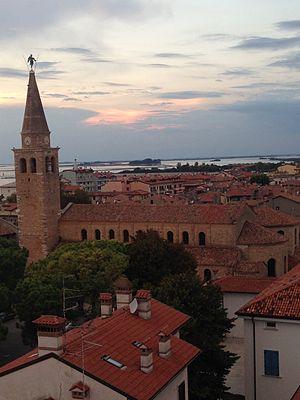
Cette liste recense les basiliques du Frioul-Vénétie Julienne, Italie.